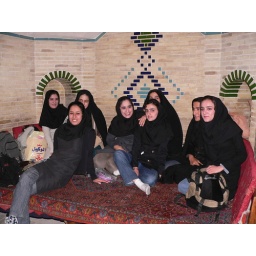
Celebrating a birthday at a tea house in the bazaar, Zanjan, Iran. The young woman in white is the birthday girl.